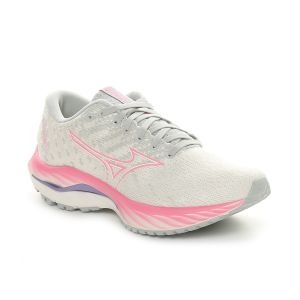
Mizuno Scarpa da Running Donna  Wave Inspire 19 Bianco Grigio   Sconto 30%
Prezzo: 112,00 €